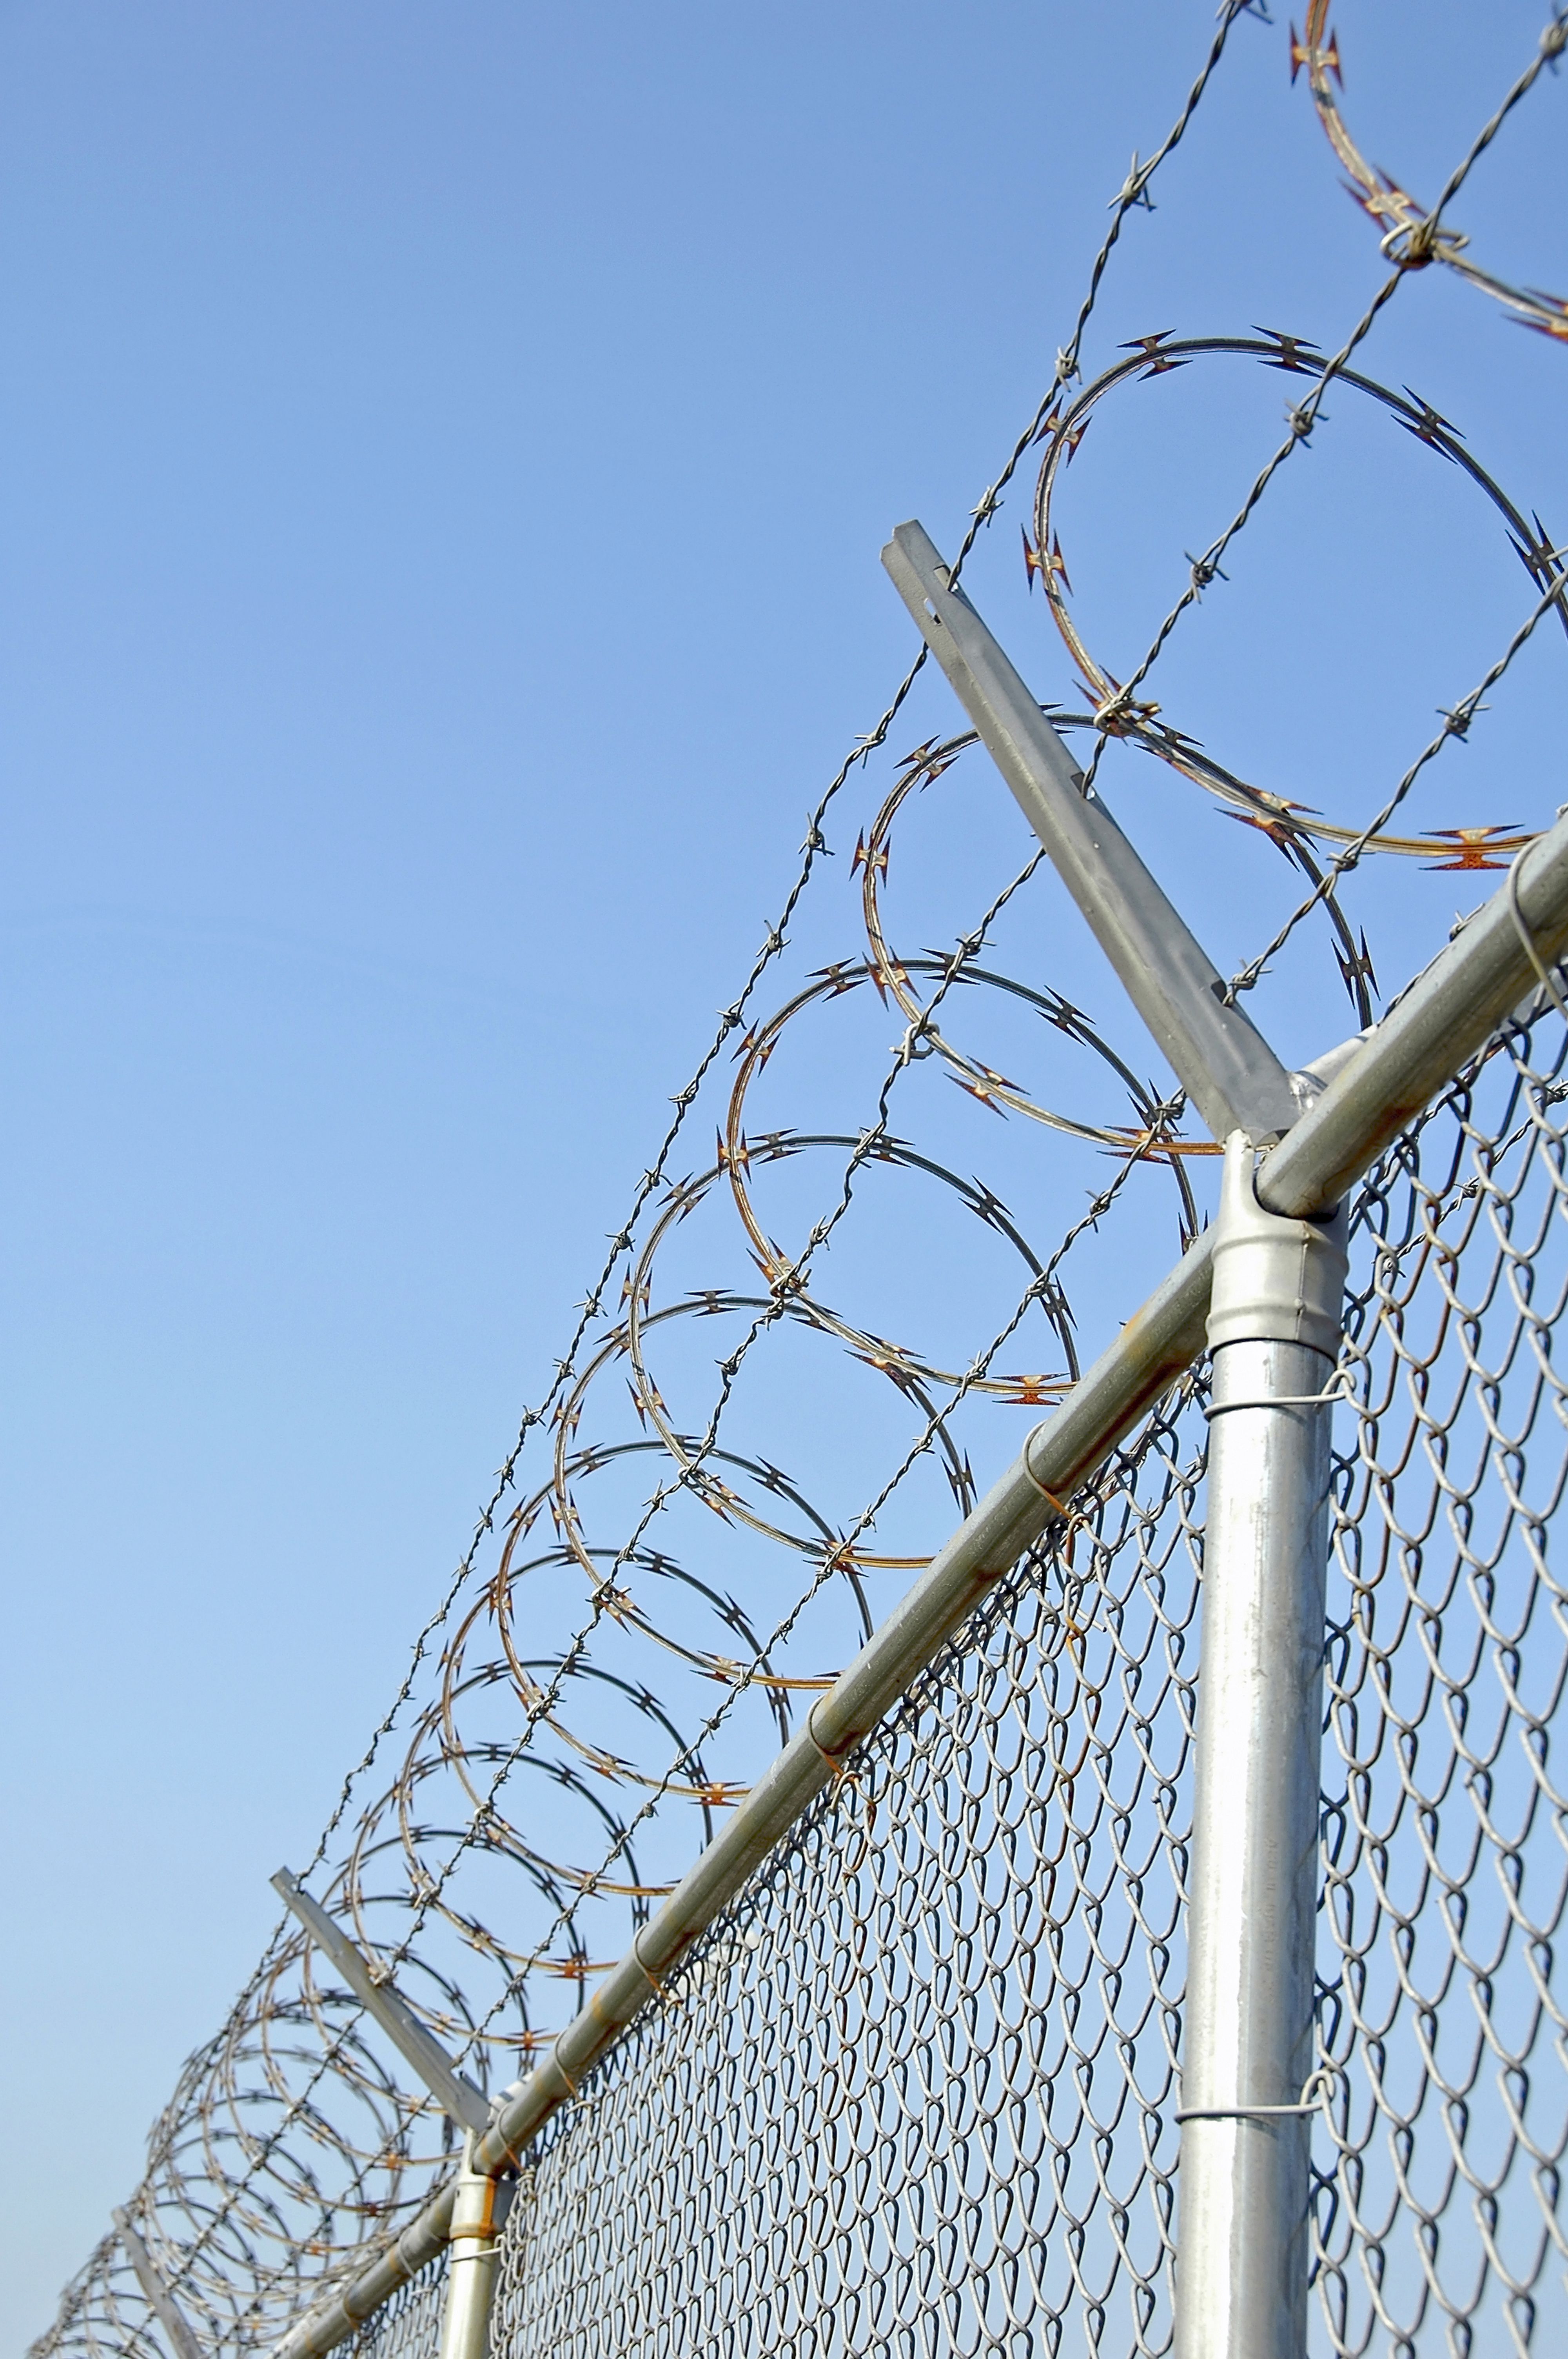
sky, wire fencing, fence, chain link fencing, wire, net, line, public utility, barbed wire, architecture, mesh, metal